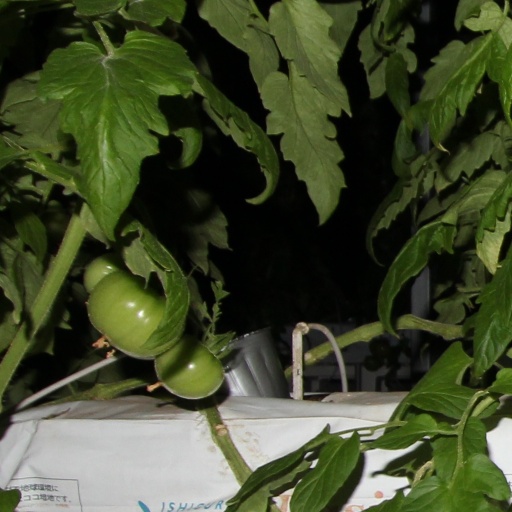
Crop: tomato